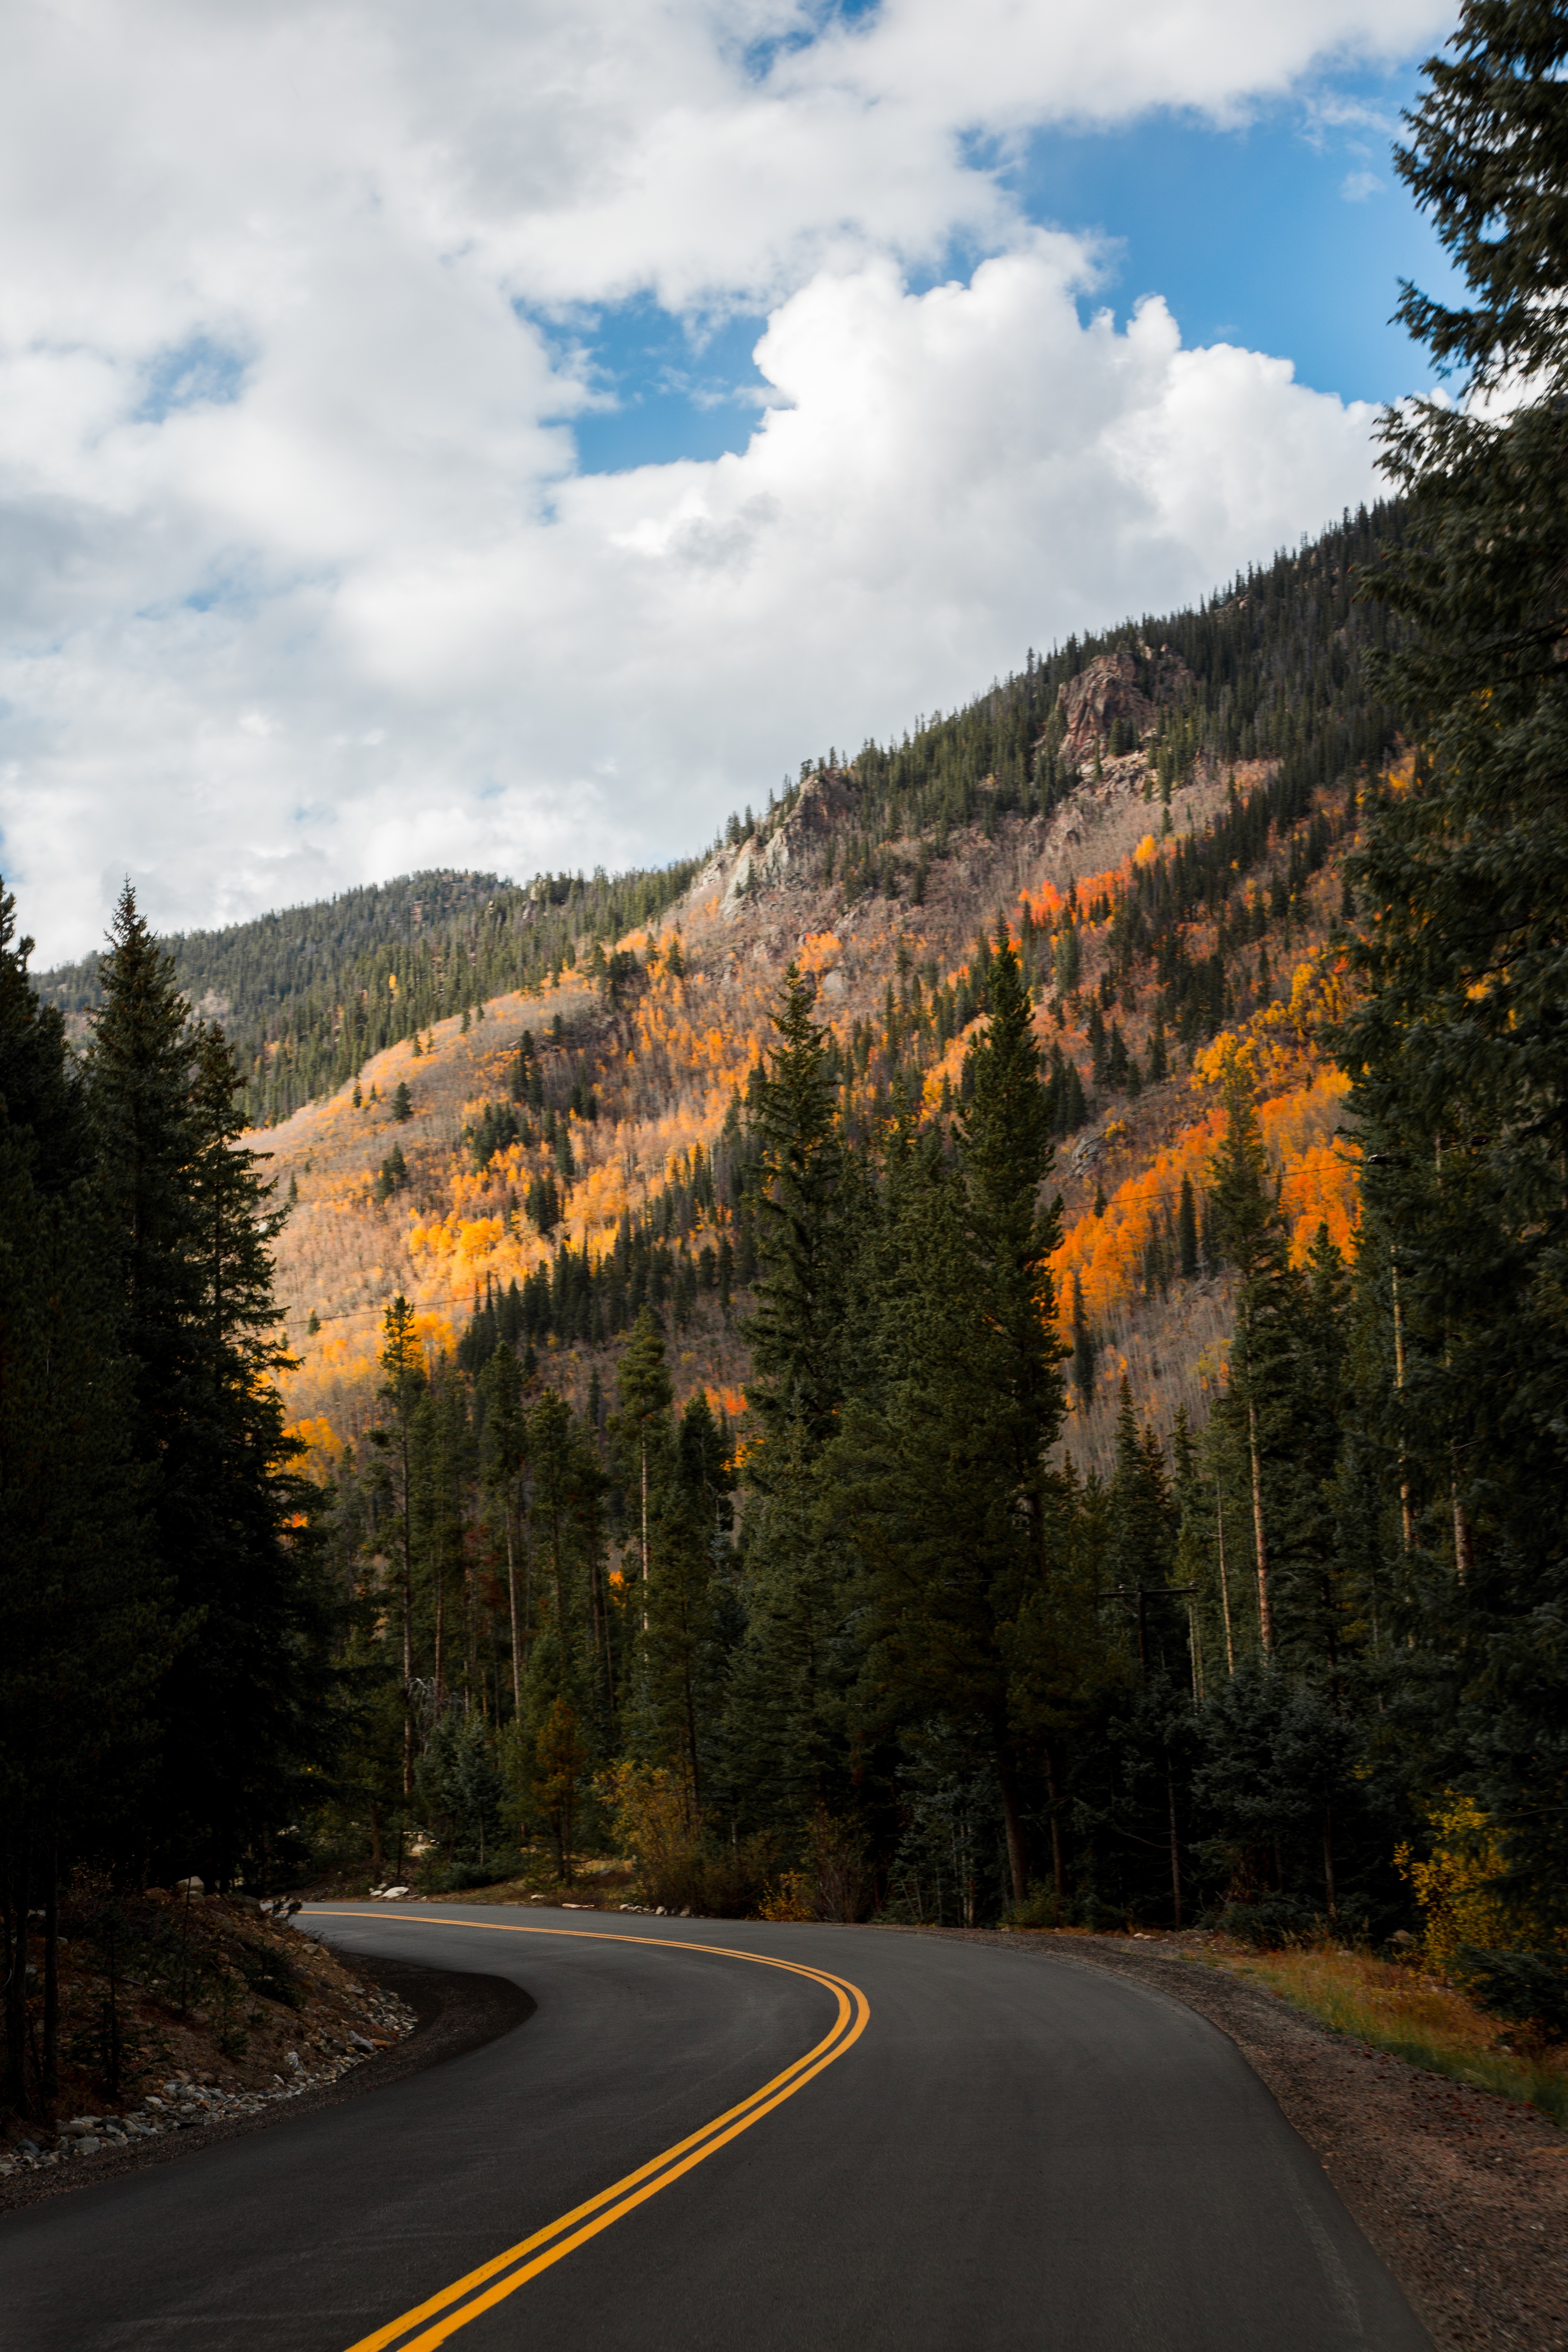
landscape, tree, nature, forest, wilderness, mountain, cloud, plant, road, morning, leaf, mountain range, evening, autumn, season, road trip, infrastructure, rural area, atmospheric phenomenon, woody plant, mountainous landforms